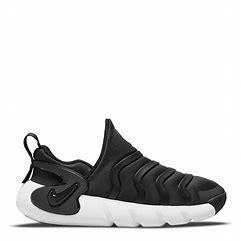
Brand: Nike
Model: Dynamo Go